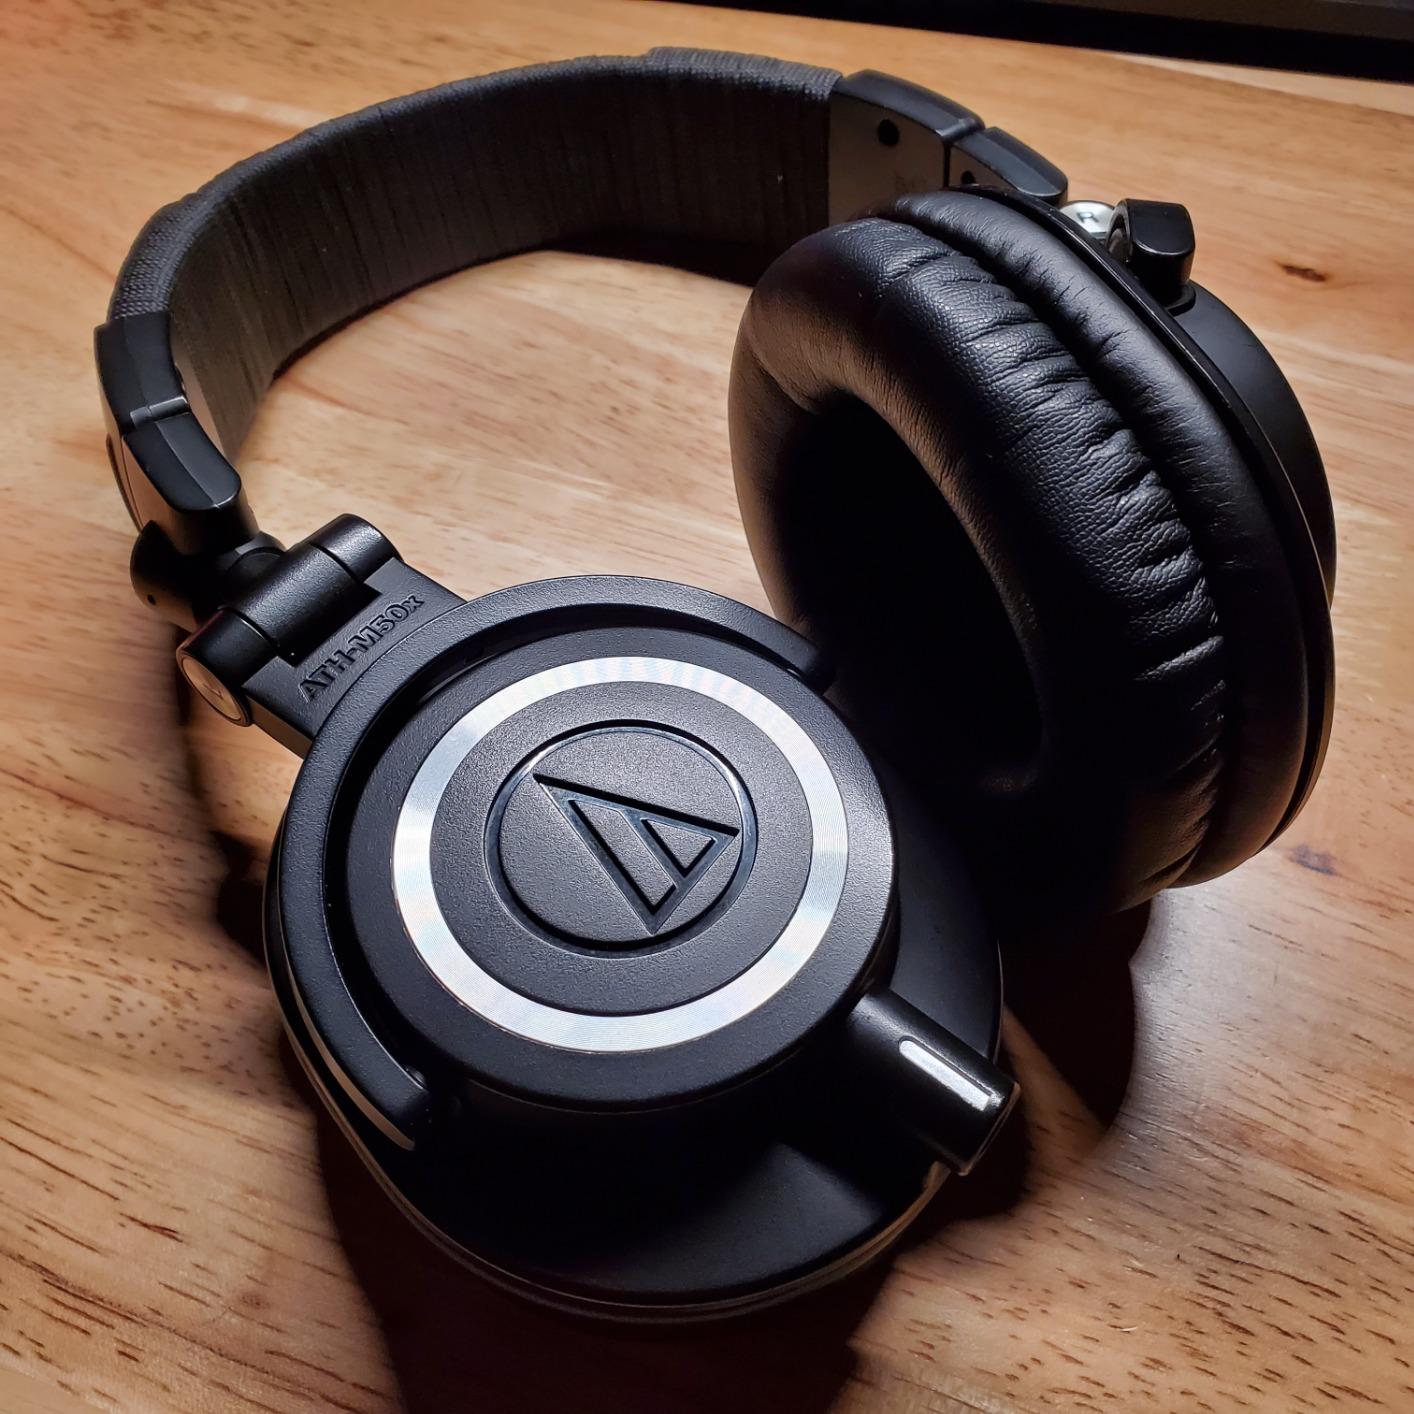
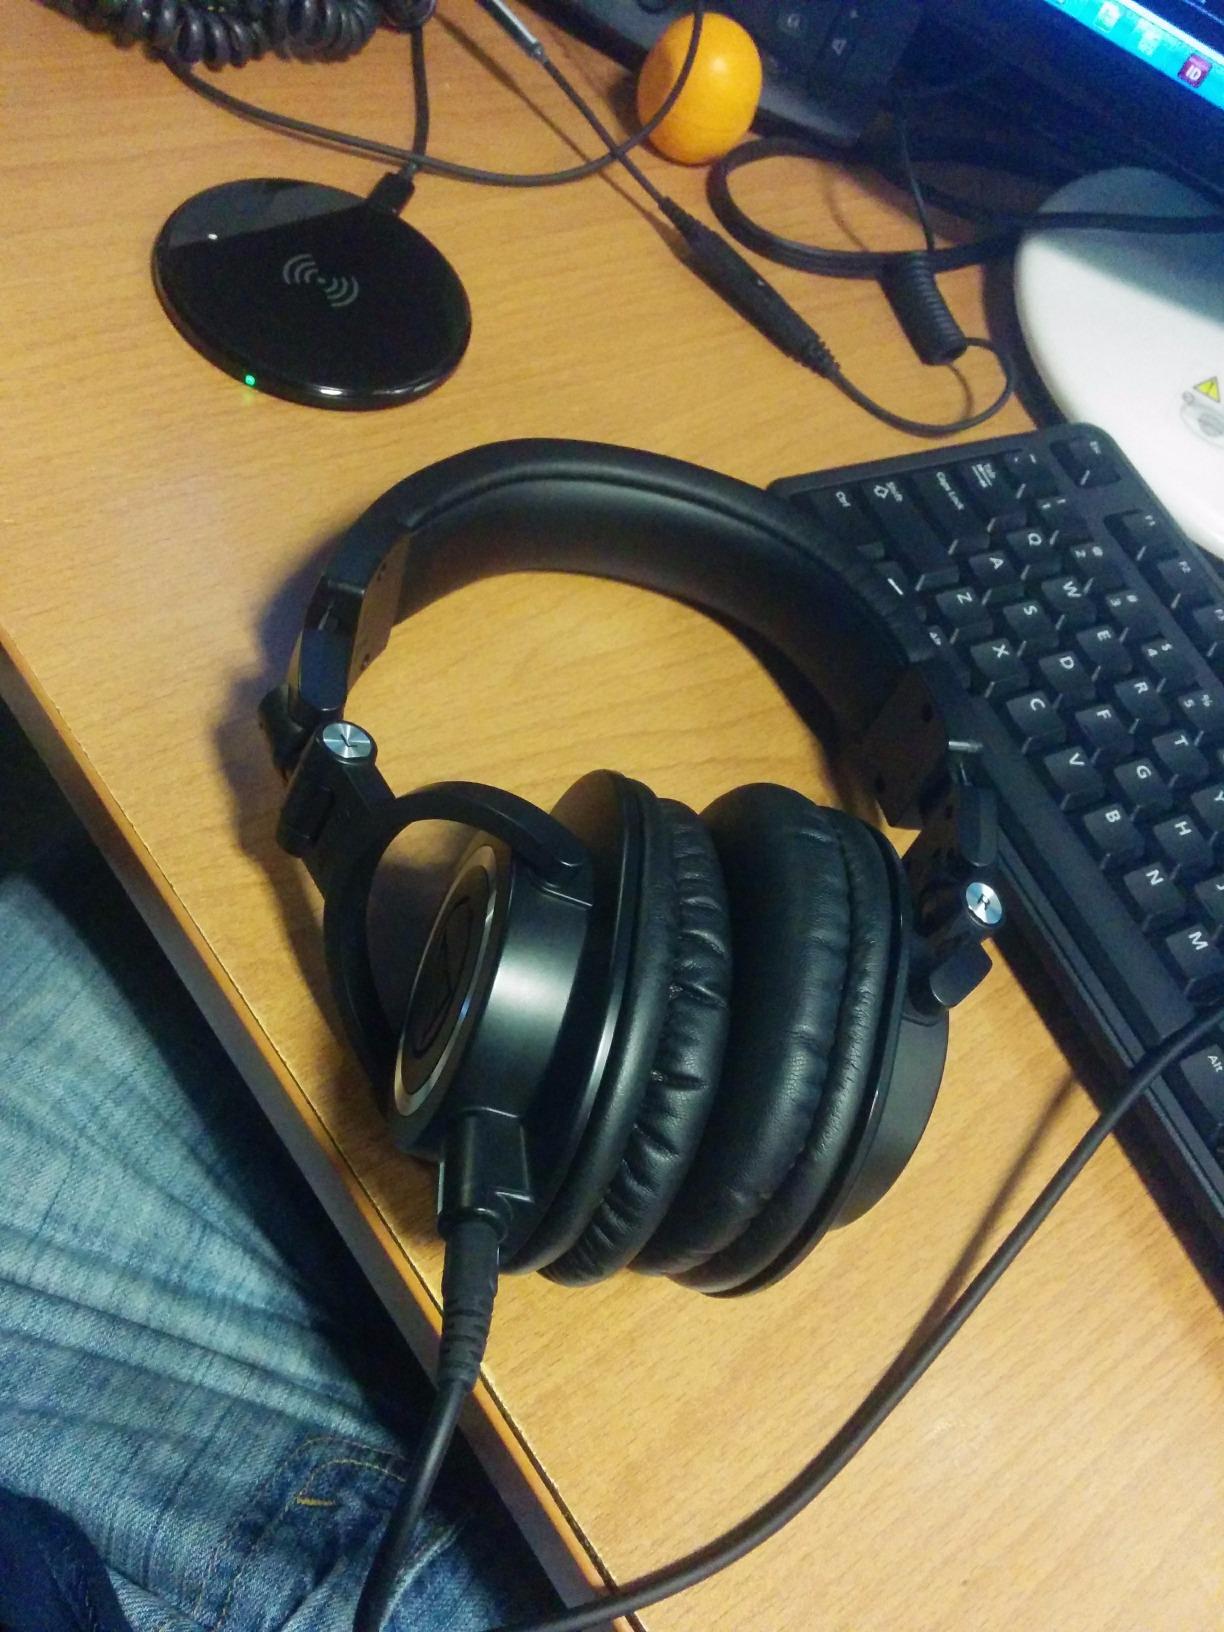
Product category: headphones
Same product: no